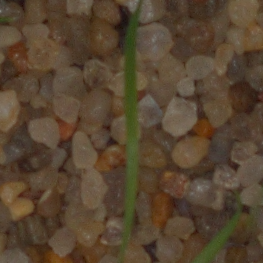
Label: loose_silkybent